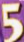
Number: 5